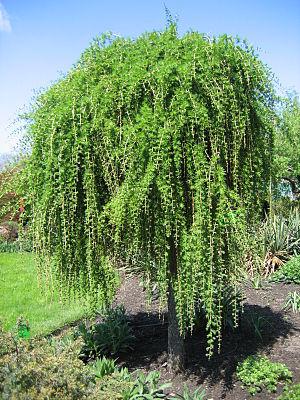
Le Mélèze d'Europe, ou Mélèze commun est une espèce d'arbre du genre Larix et de la famille des Pinaceae. Il est parfois appelé Pin de Briançon.